Alexandra Zheleznova-Armfelt

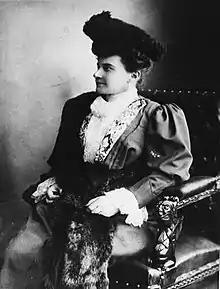
Mrs. Zheleznova née Armfelt ca. 1900

Alexandra Vladimirovna Zheleznova (born Alexandrine Armfelt; 16 September 1866 – 6 March 1933) was a Finnish-Russian composer.